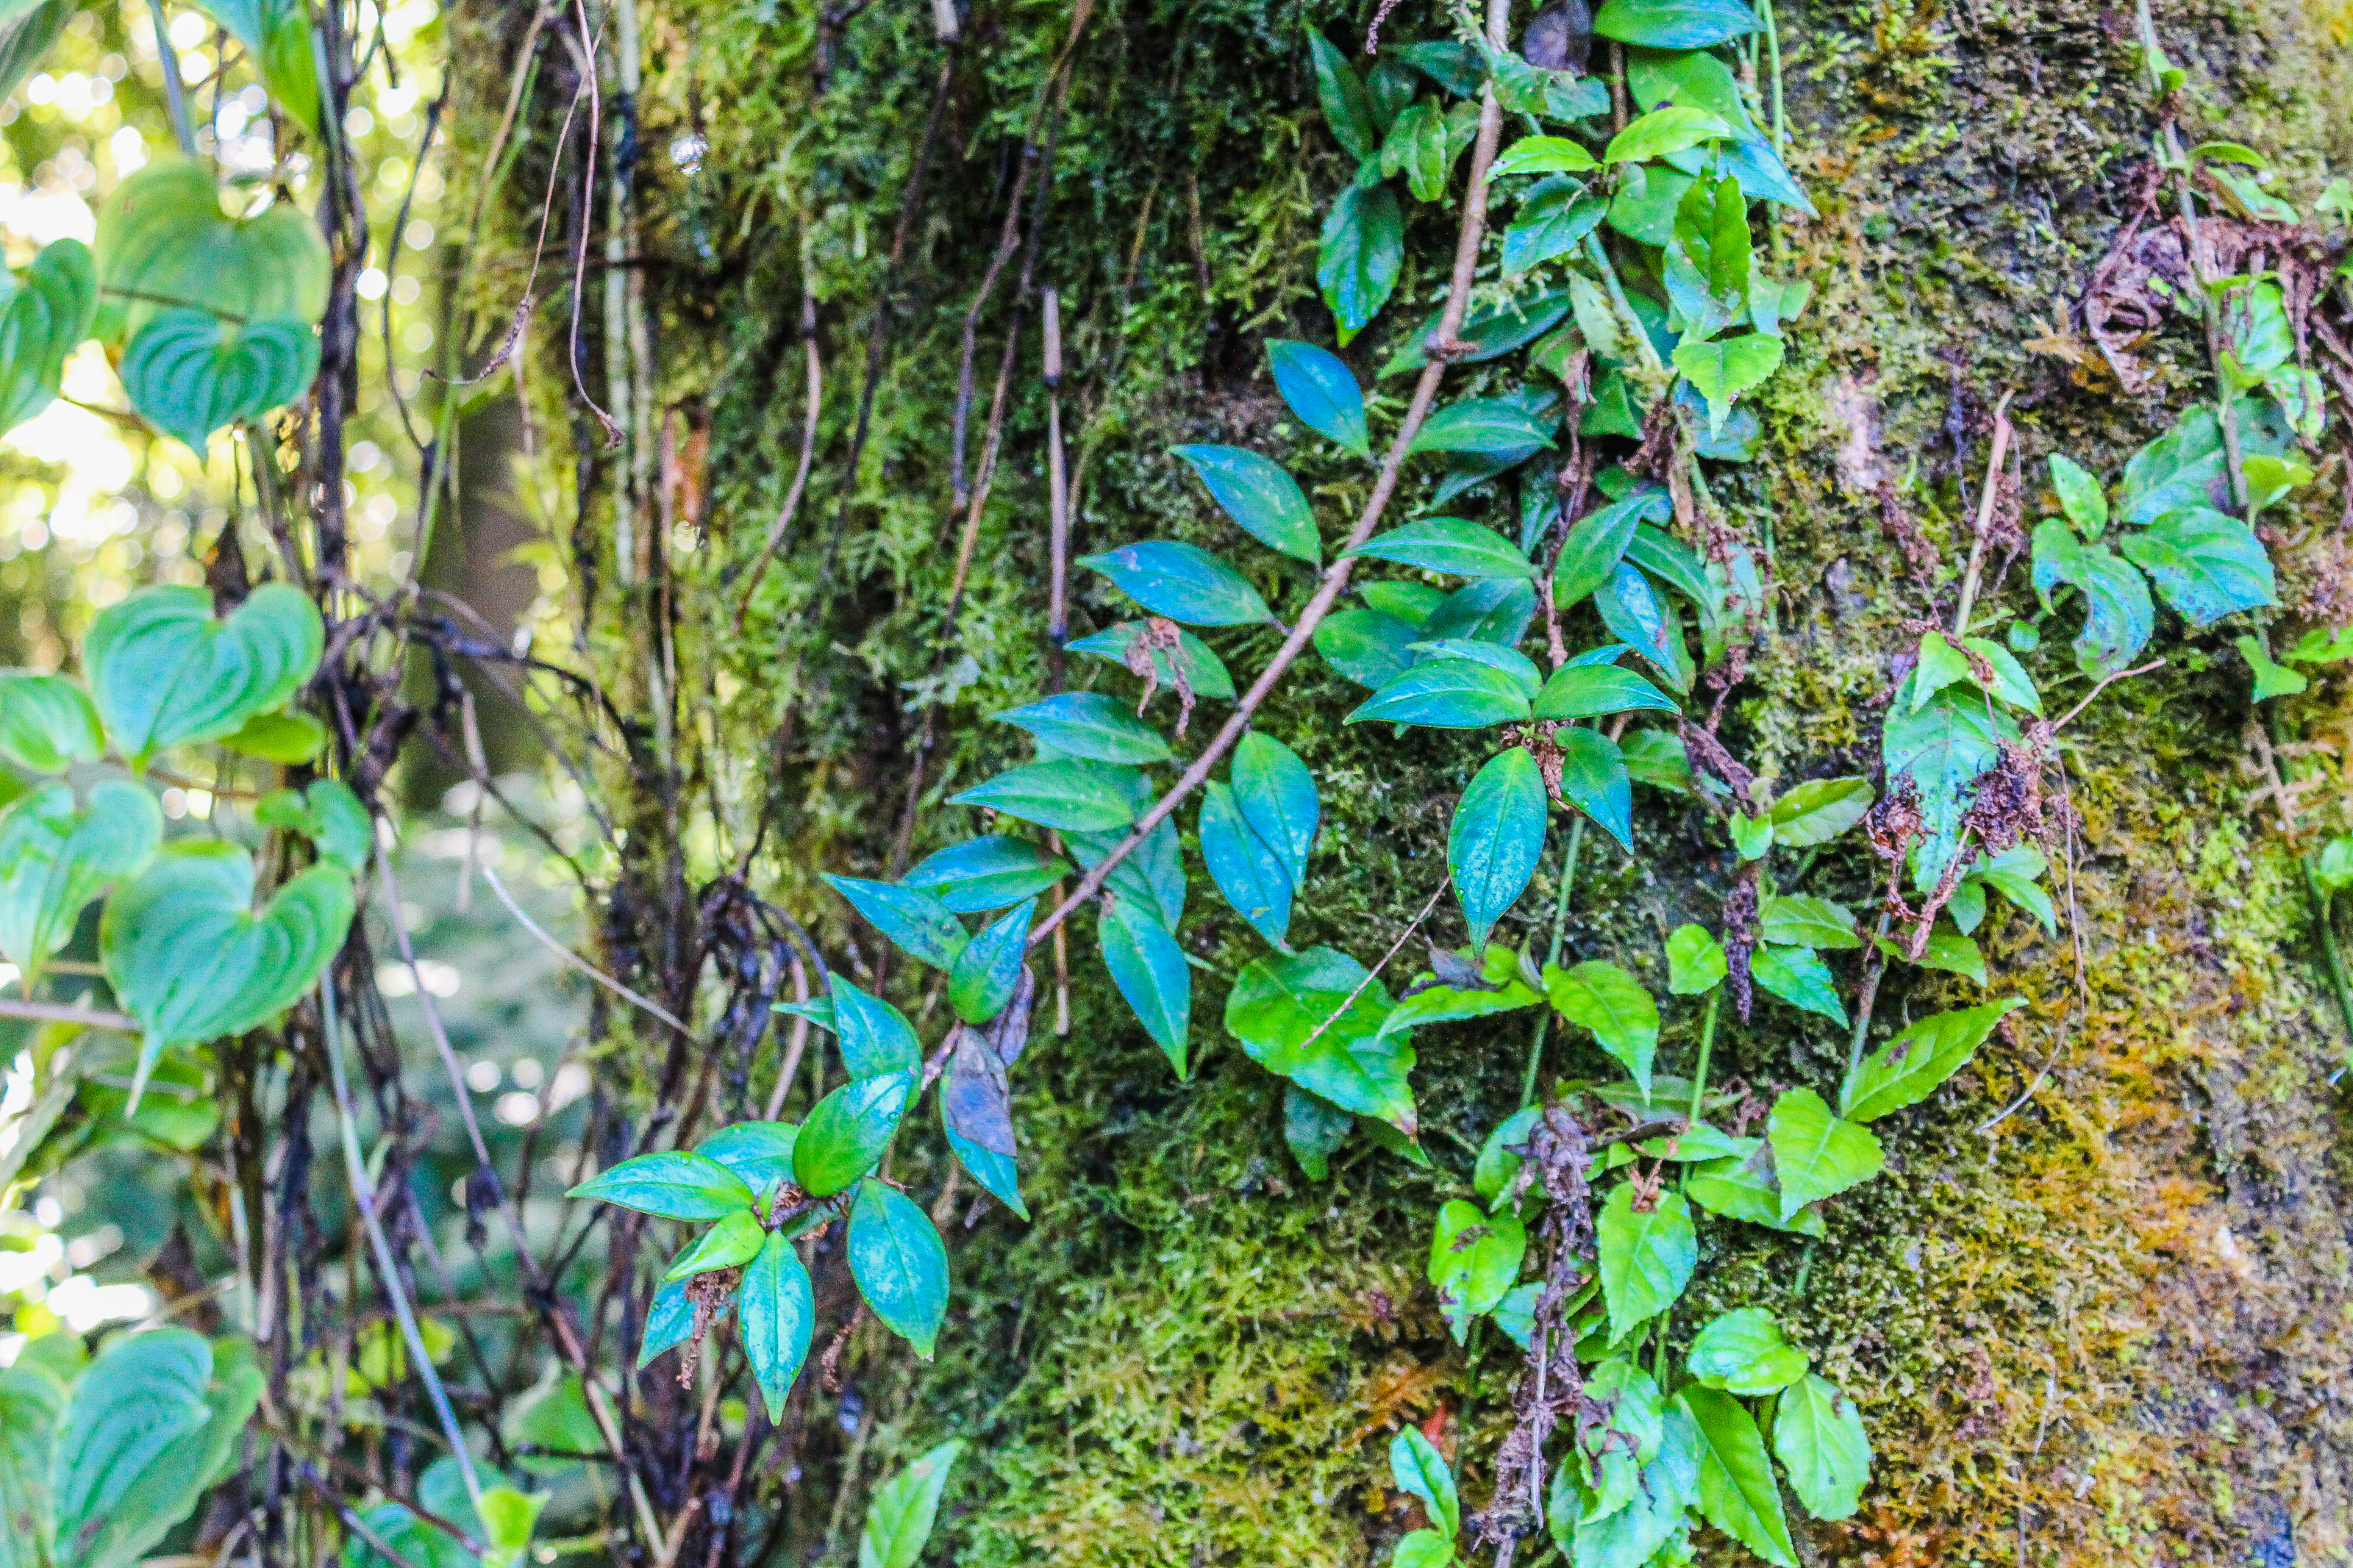
nature, park, forest, green, tree, wood, leaf, plant, thailand, chiangmai, landscape, natural, national, tropical, wild, inthanon, outdoor, rainforest, beautiful, environment, rain, evergreen, scenery, asia, travel, moss, sunshine, tourism, background, jungle, vegetation, natural environment, flower, nature reserve, botany, ivy, organism, terrestrial plant, groundcover, wildlife, woodland, valdivian temperate rain forest, vascular plant, vine, trail, ivy family